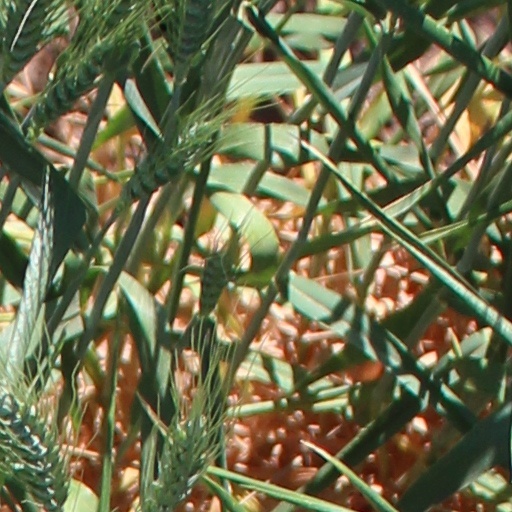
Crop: wheat